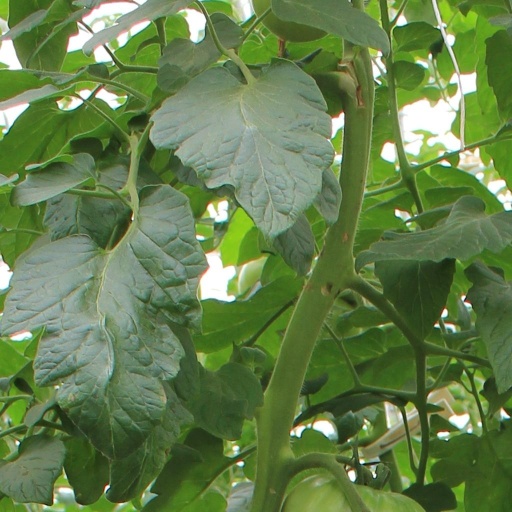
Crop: tomato